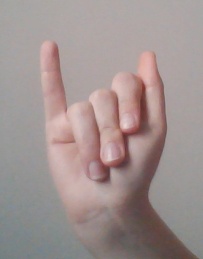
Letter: meem